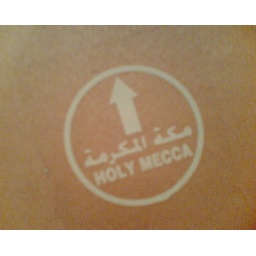
Detail from inside of desk drawer in my hotel room